Musikhjälpen

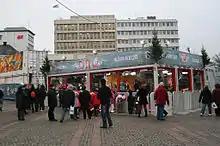
"Musikhjälpen"-house in Malmö 2008

The event was held for the first time in 2008, organized by Sveriges Television, Sveriges Radio and Radiohjälpen.